Ok-khun Chamnan

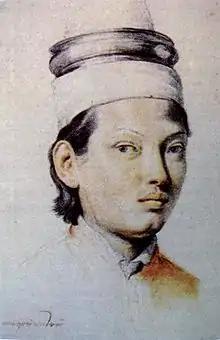
Ok-khun Chamnan in 1689, drawn by Carlo Maratta.

Ok-khun Chamnan Chaichong was a Siamese diplomat who visited France and Rome on an embassy in 1688. He was preceded by the embassy of Kosa Pan in 1686.